Mark Philippoussis

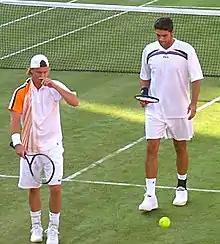
Philippoussis in a doubles match with Lleyton Hewitt in 2005.

After three knee operations, Philippoussis embarked on a protracted comeback. He made himself available regularly for Davis Cup, hired a new physical trainer, and took up surfing as his new recreation. He made the 2003 Wimbledon final, finally losing to Roger Federer, 6–7, 2–6, 6–7.